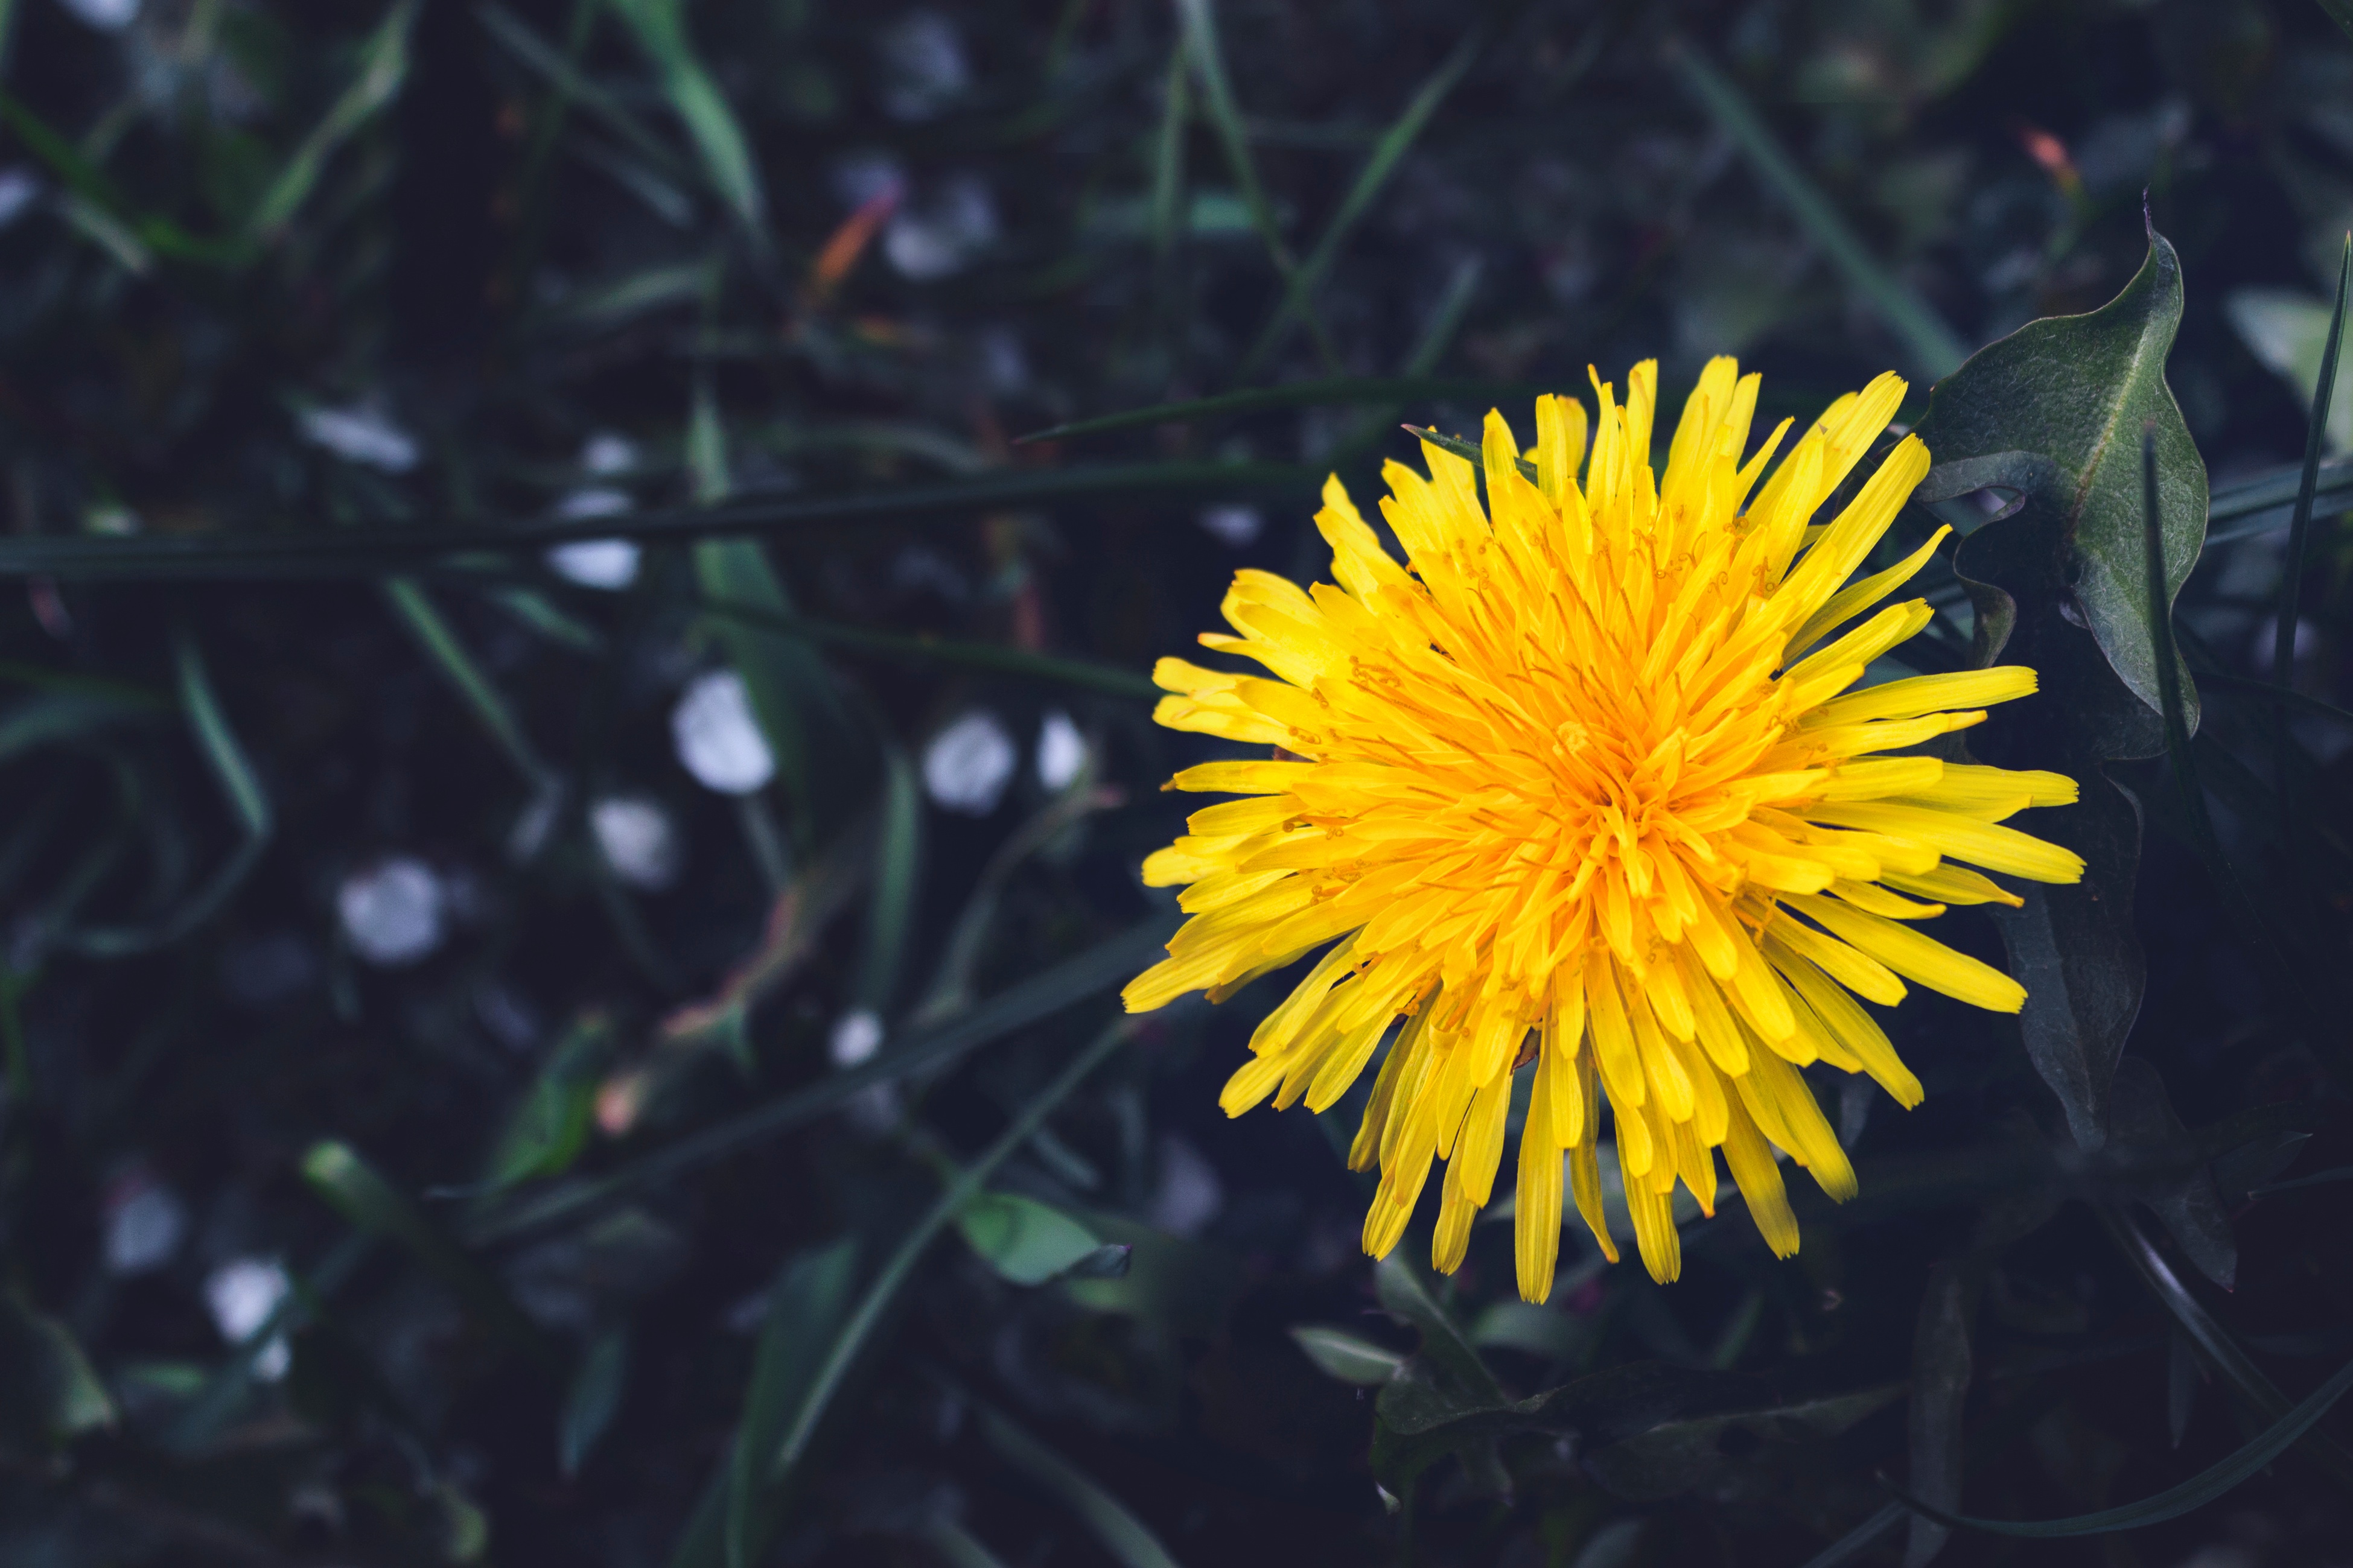
nature, plant, dandelion, sunlight, leaf, flower, petal, green, botany, yellow, flora, wildflower, macro photography, flowering plant, daisy family, plant stem, land plant